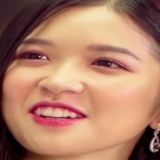
ca sĩ Suni Hạ Linh